Hector Hodler Library

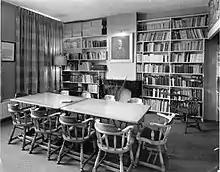
Reading room in the 1960s

The Hector Hodler Library is one of the largest Esperanto libraries, with approximately 30,000 books in addition to periodicals, manuscripts, photos, music, and other collections. It occupies three rooms in the central office of the Universal Esperanto Association (UEA) in Rotterdam, Netherlands.